Culture of Europe

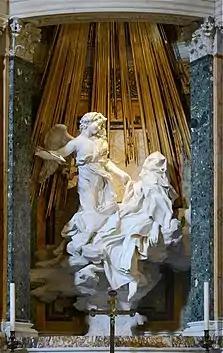

Romanesque art and Gothic art dominated Western and Central Europe from approximately 1000 AD to the rise of the Renaissance style in the 15th century or later, depending on the region. The Romanesque style was greatly influenced by Byzantine and Insular art. Religious art, such as church sculpture and decorated manuscripts, was particularly prominent. Art of the period was characterized by a very vigorous style in both sculpture and painting. Colors tended to be very striking and mostly primary. Compositions usually had little depth, and needed to be flexible to be squeezed into the shapes of historiated initials, column capitals, and church tympanums. Figures often varied in size in relation to their importance, and landscape backgrounds, if attempted at all, were closer to abstract decorations than realism.